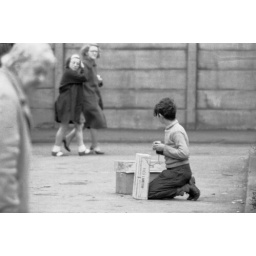
boy with box in street